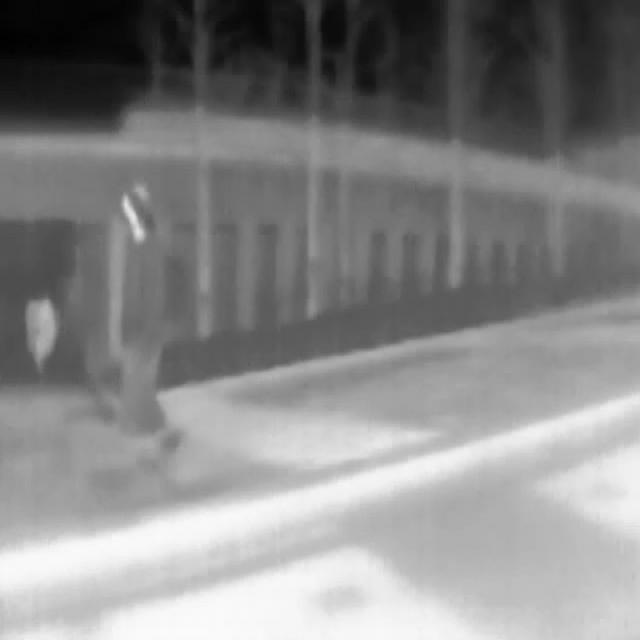
Detected objects:
label: person